Branislav Jovanović (politician)

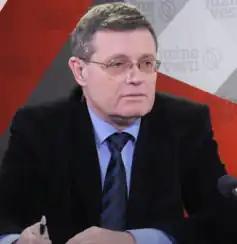
Branislav Jovanović in 2016

Branislav Jovanović (born 23 November 1955) is a politician in Serbia. He served in the National Assembly of Serbia from 2007 to 2013 as a member of G17 Plus and the United Regions of Serbia. He also served in the Yugoslavian Federal Assembly and held prominent municipal office in Niš.